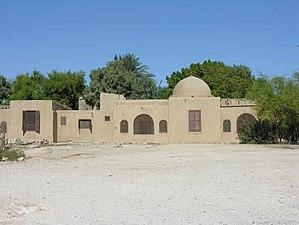
La Maison d'Howard Carter II
Howard Carter, né à Londres le 9 mai 1874 et mort dans la même ville le 2 mars 1939, est un archéologue et égyptologue britannique.